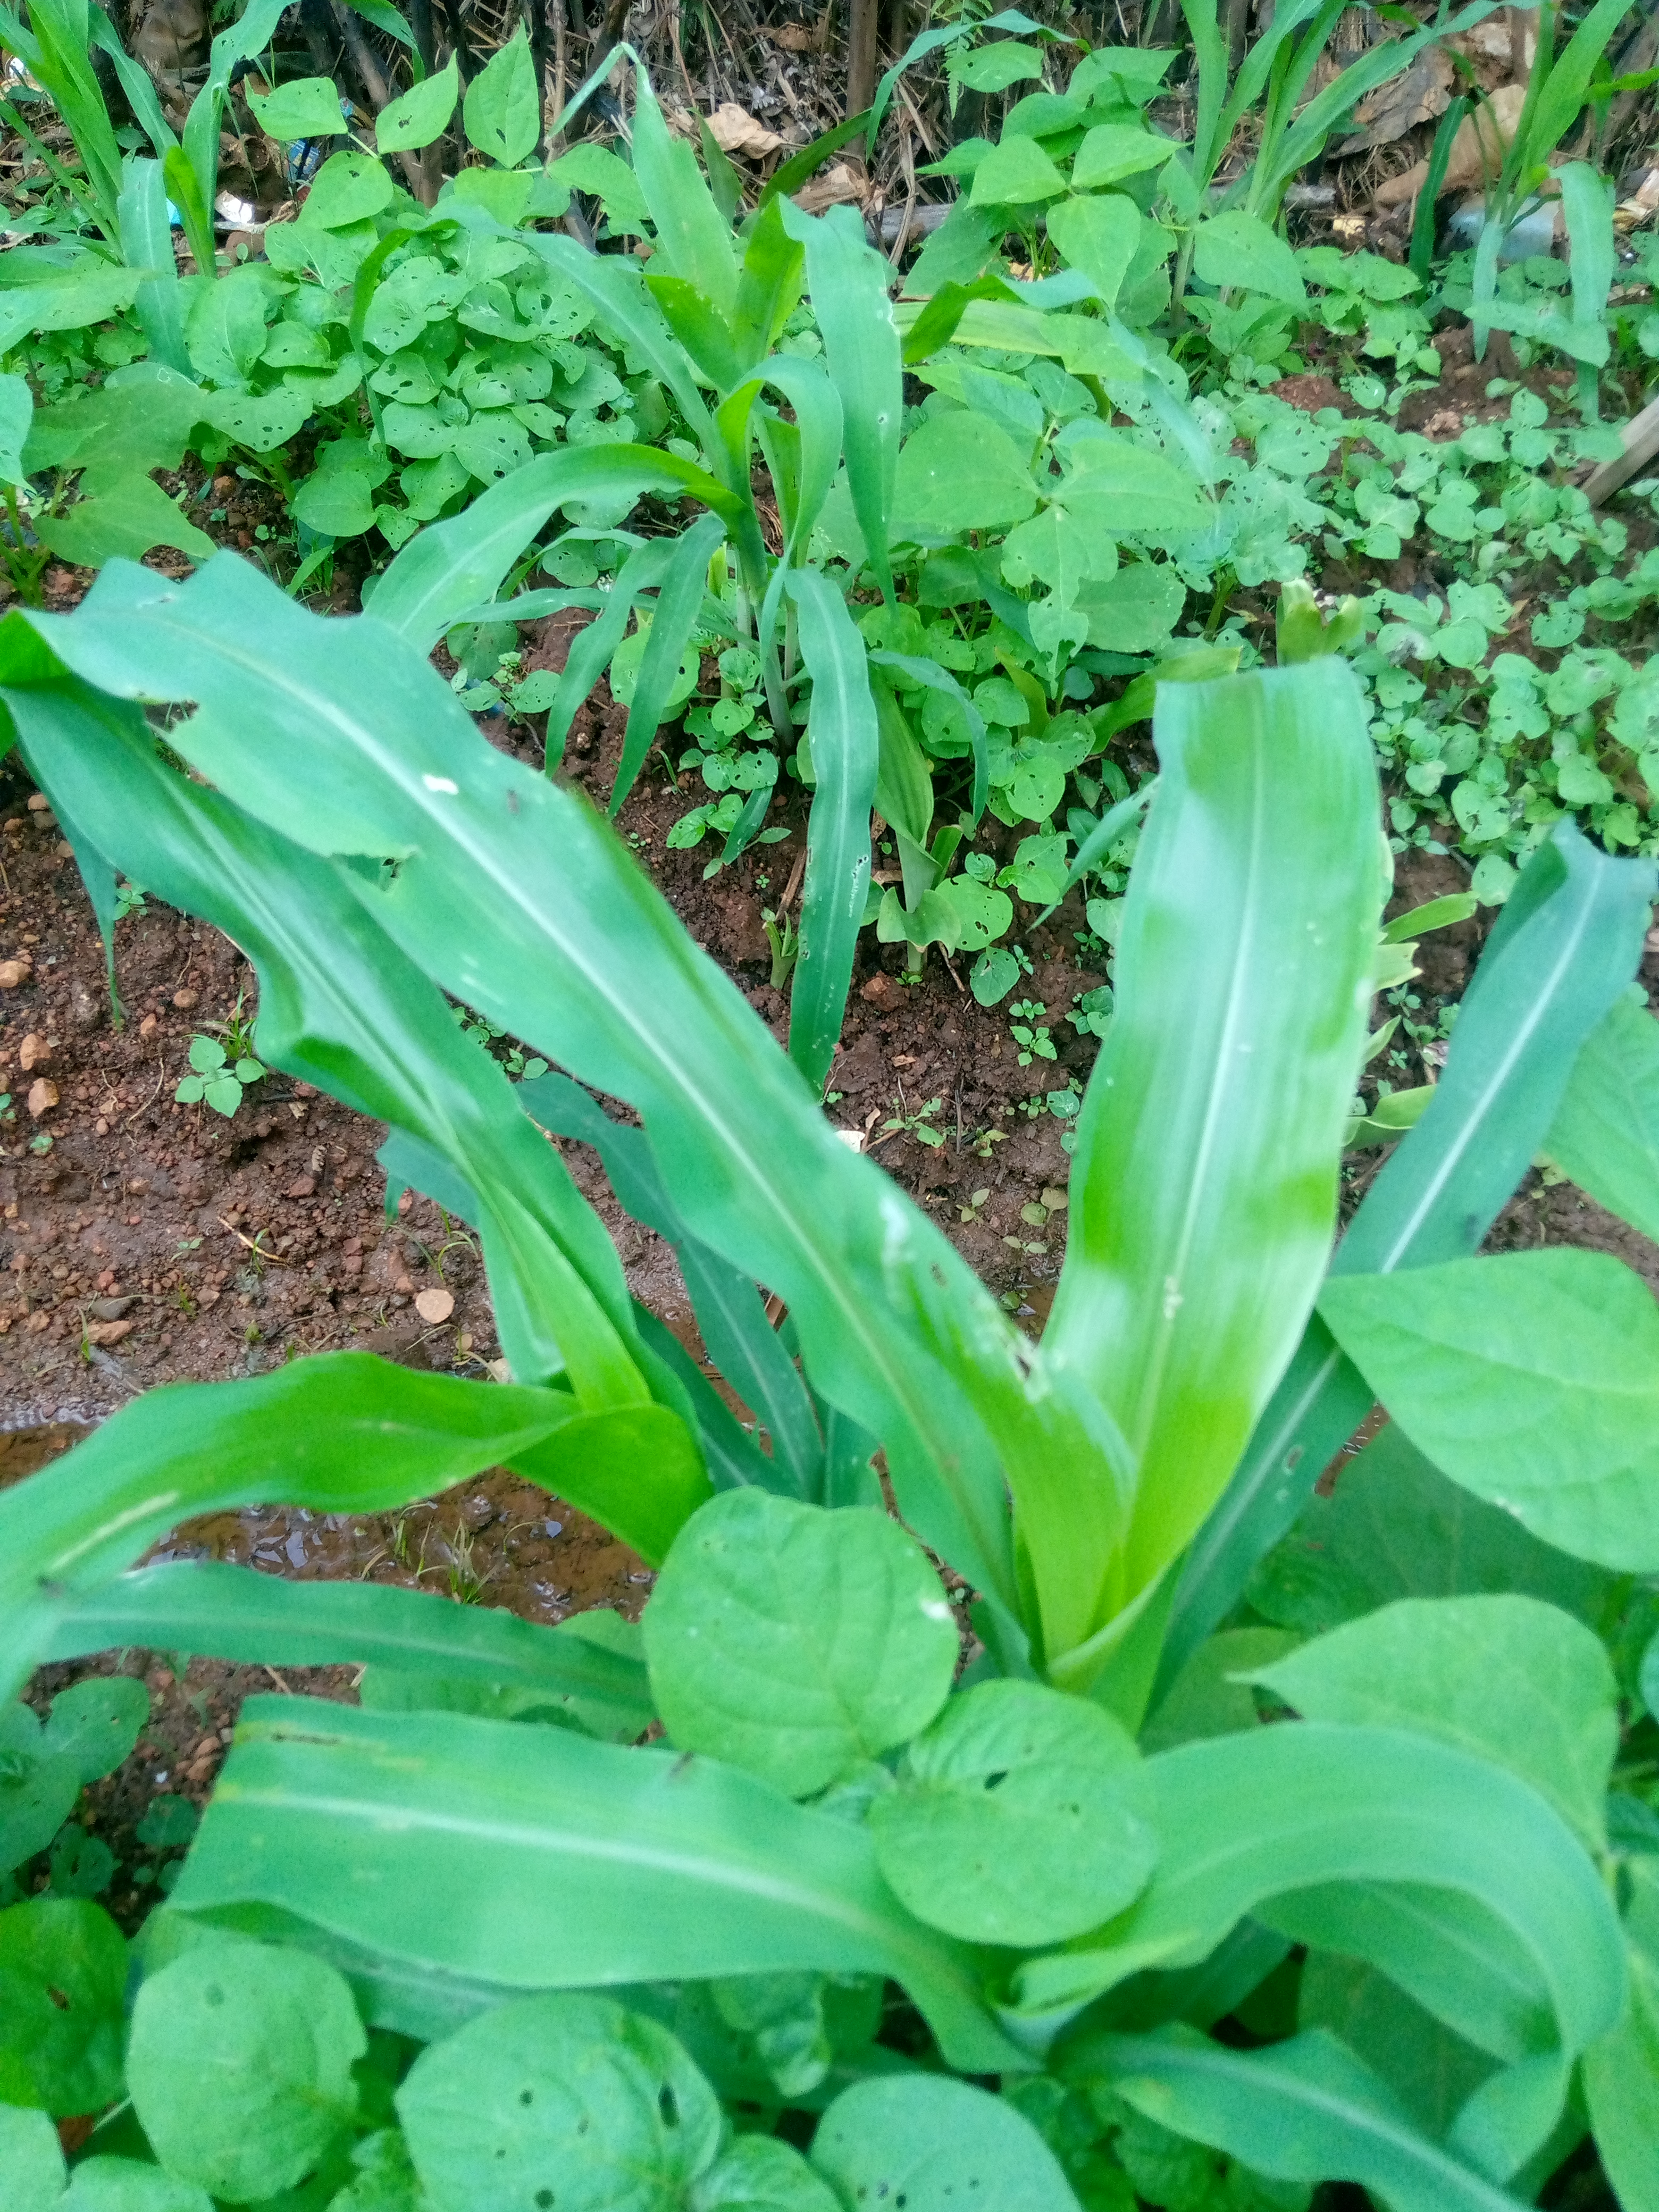
Label: spodoptera_frugiperda